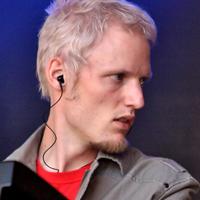
Age: 29